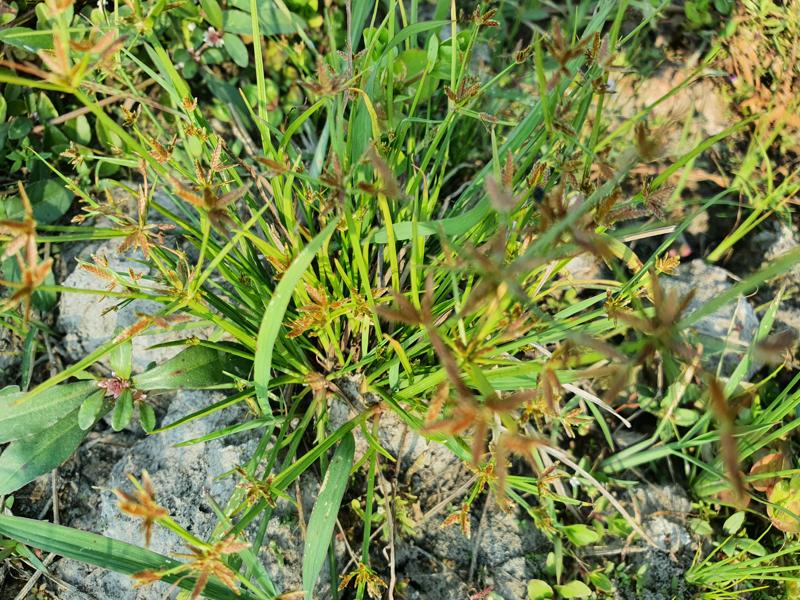
Weed species: Cyperus ochraceus